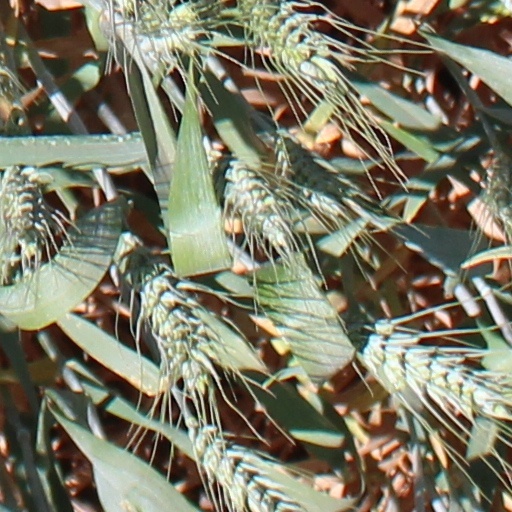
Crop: wheat